Drupeggio

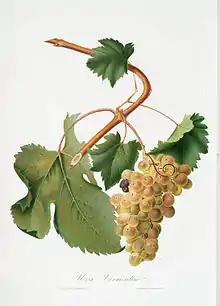
Vermentino, one of the white grape varieties that Drupeggio is often confused for in Tuscany.

The first recorded mention of Drupeggio was in Tuscany under it is synonym Canaiolo bianco where it was recorded being used in wine production as early as 1817. Unlike the pink-skinned grape variety Canaiolo rosa, Canaiolo bianco is not a color mutation of the red Tuscan wine grape Canaiolo that can be used in the blended wines of Chianti. The exact origins of the variety is not known but DNA profiling completed in 2011 show that at least six different white grape varieties growing in Tuscany have been variously labeled as being Canaiolo bianco—the most notable being the Vernaccia di San Gimignano variety that is widely used in the "Denominazione di Origine Controllata e Garantita" (DOCG) of the same name. Other varieties that are sometimes confused with Drupeggio include Vermentino and the virtually extinct Tuscan variety of Zuccaccio.